Mohicans

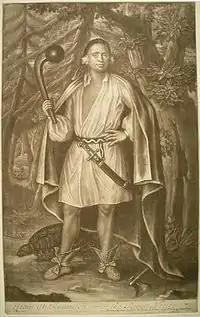
The Mohican chief , referred to as one of the Four Mohawk Kings in a state visit to Queen Anne in 1710. By John Simon, c. 1750.

The Algonquians (Mohican) and Iroquois (Mohawk) were traditional competitors and enemies. Iroquois oral tradition, as recorded in the "Jesuit Relations", speaks of a war between the Mohawks and an alliance of the Susquehannock and Algonquin (sometime between 1580 and 1600). This was perhaps in response to the formation of the League of the Iroquois.